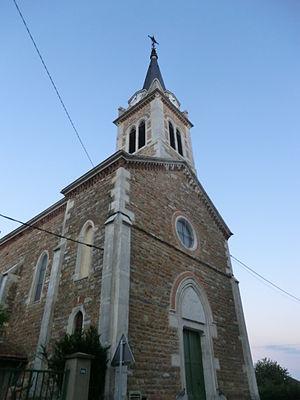
Saint-André-de-Corcy est une commune française, située dans le département de l'Ain en région Auvergne-Rhône-Alpes.